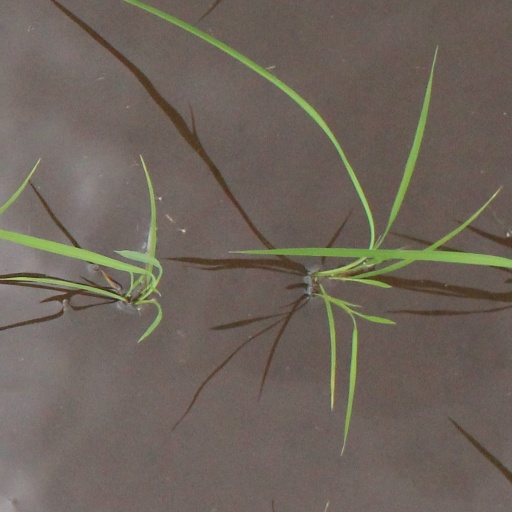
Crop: rice